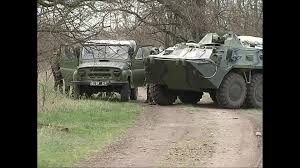
Label: BTR